Pisa Baptistery

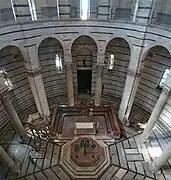

The interior is overwhelming and lacks decoration. The octagonal font at the centre dates from 1246 and was made by Guido Bigarelli da Como. The bronze sculpture of St. John the Baptist at the centre of the font is a work by Italo Griselli.